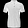
Label: T - shirt / top